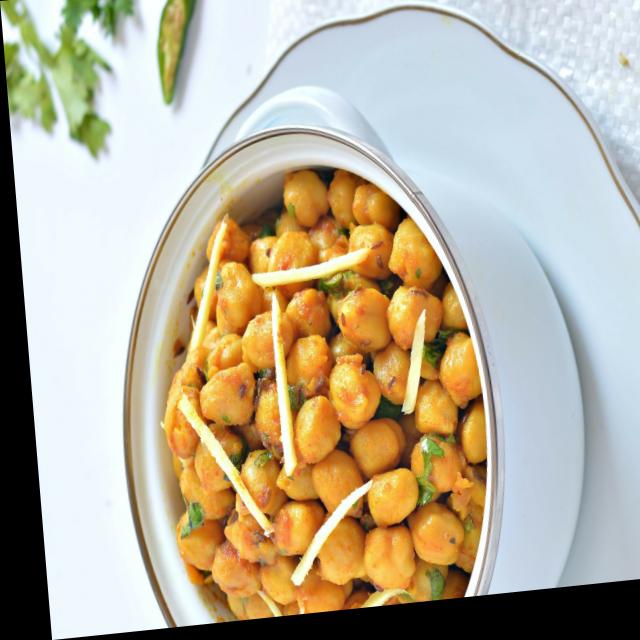
Dish: chole